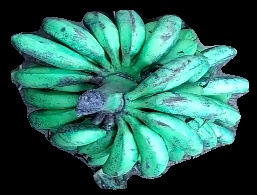
Variety: rasbale
Grade: grade3